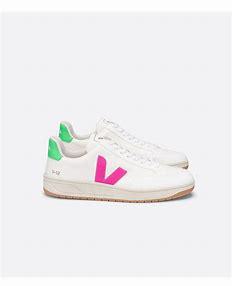
Brand: Veja
Model: 100